Konrad Carl

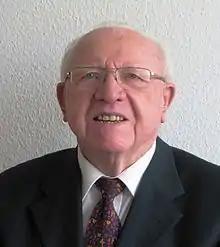
Carl in 2014

Konrad Carl (born 20 January 1930) is a German former trade union leader.